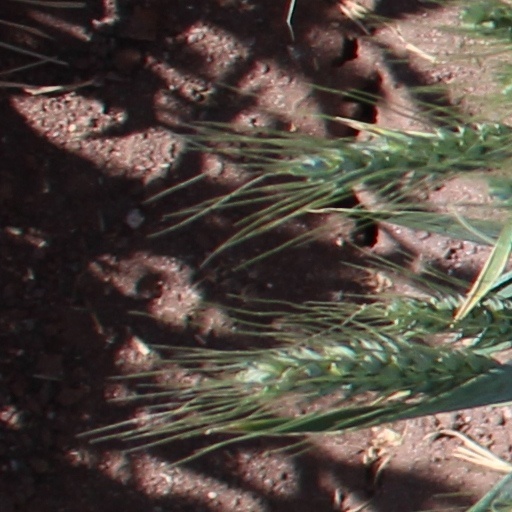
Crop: wheat